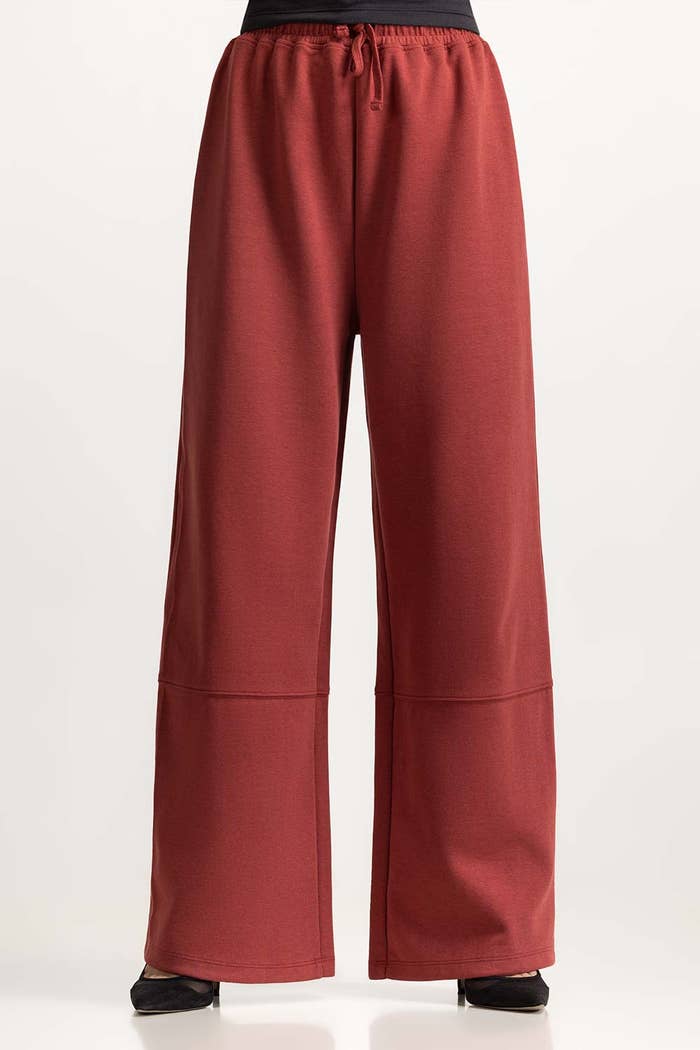
red black wide leg pants